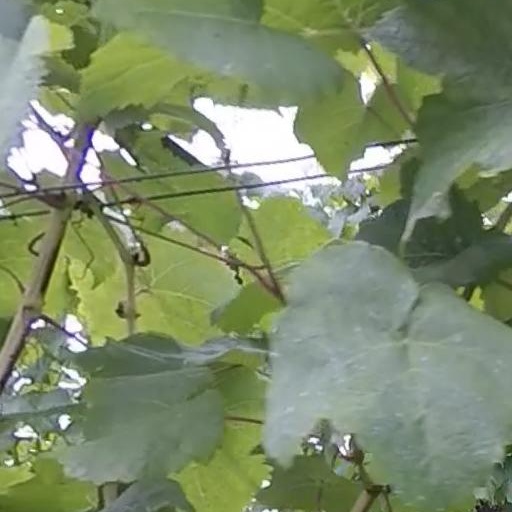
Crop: grape